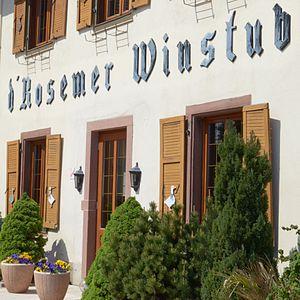
À 200 m environ du ruisseau Rosenmeer, à la lisière de Rosheim, le ""restaurant bar à vins"" annexe du restaurant étoilé Michelin des Maetz porte un nom dialectal prêté au très mince cours d'eau parfois presque à sec."
Le Rosenmeer est un ruisseau français, canalisé, courant intégralement dans le département du Bas-Rhin, en région Grand Est.